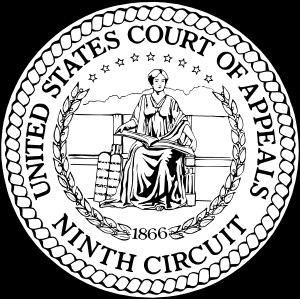
La cour d'appel des États-Unis pour le neuvième circuit, sise à San Francisco, est une Cour d'appel fédérale américaine, devant laquelle sont interjetés les appels en provenance des 15 Cours de district suivantes :